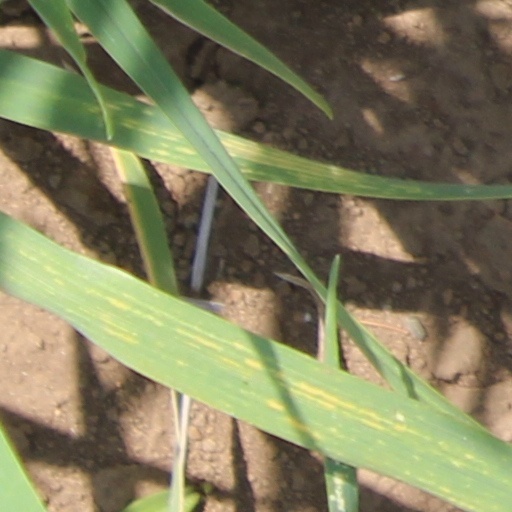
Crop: wheat